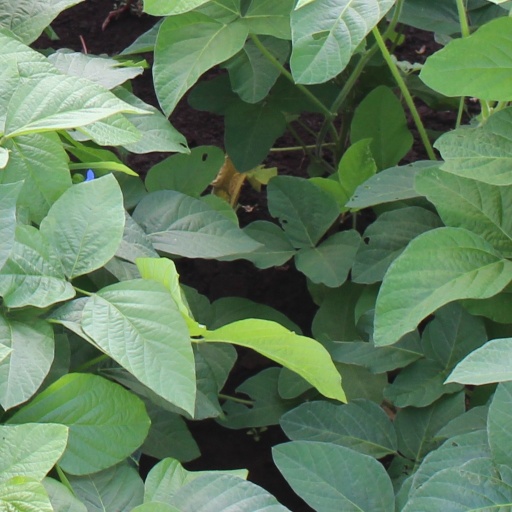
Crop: soybean